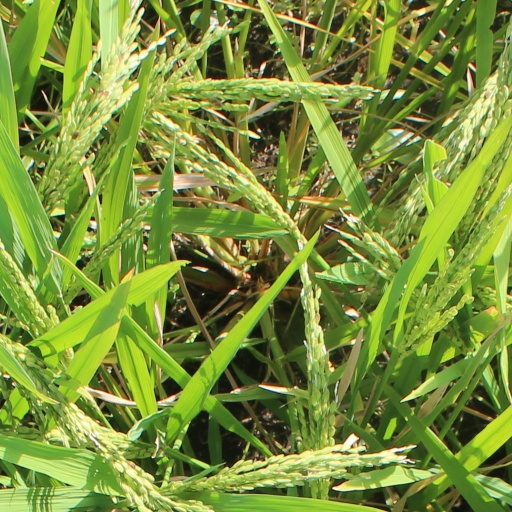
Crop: rice